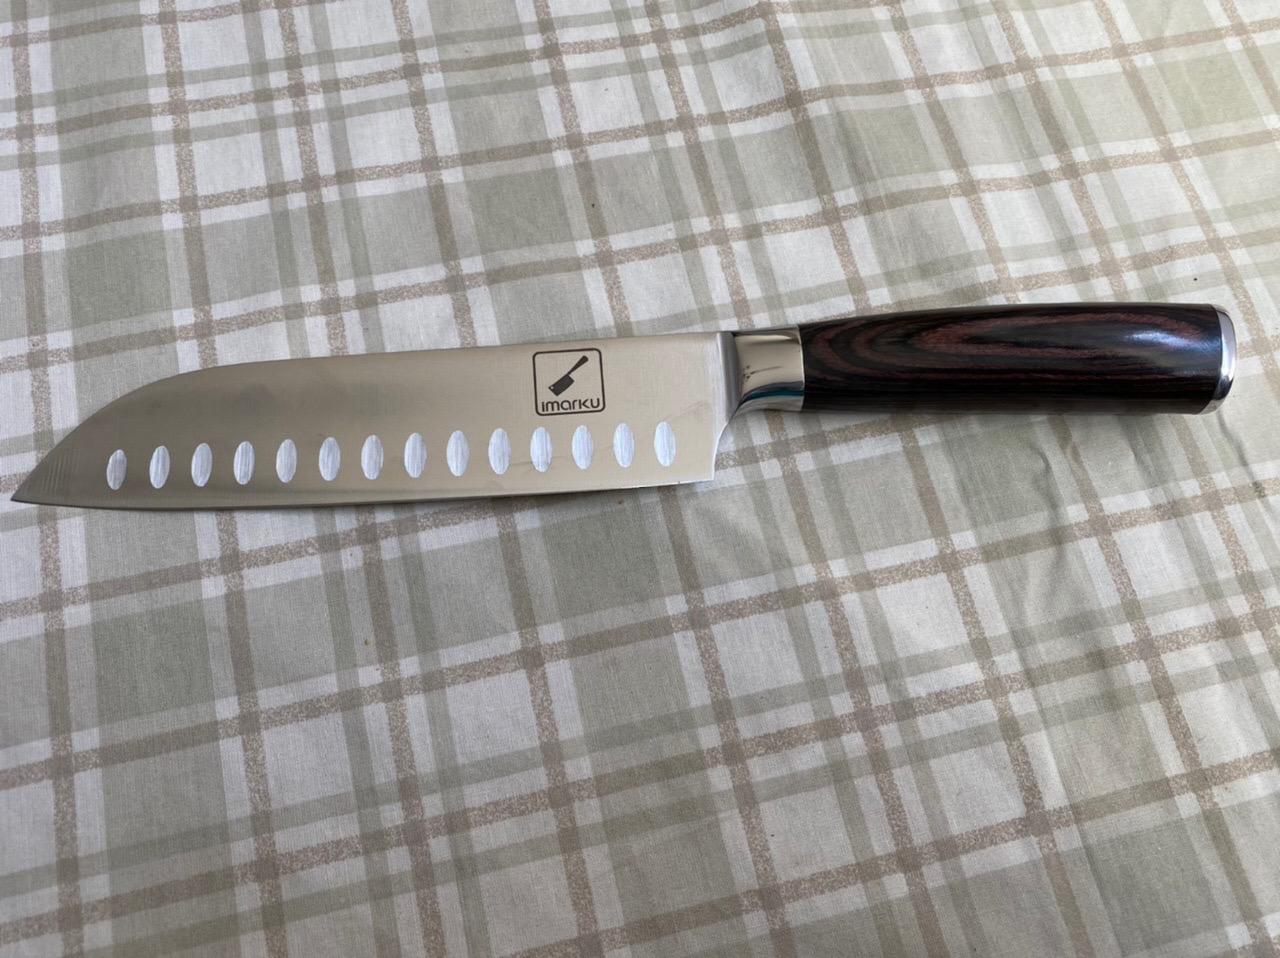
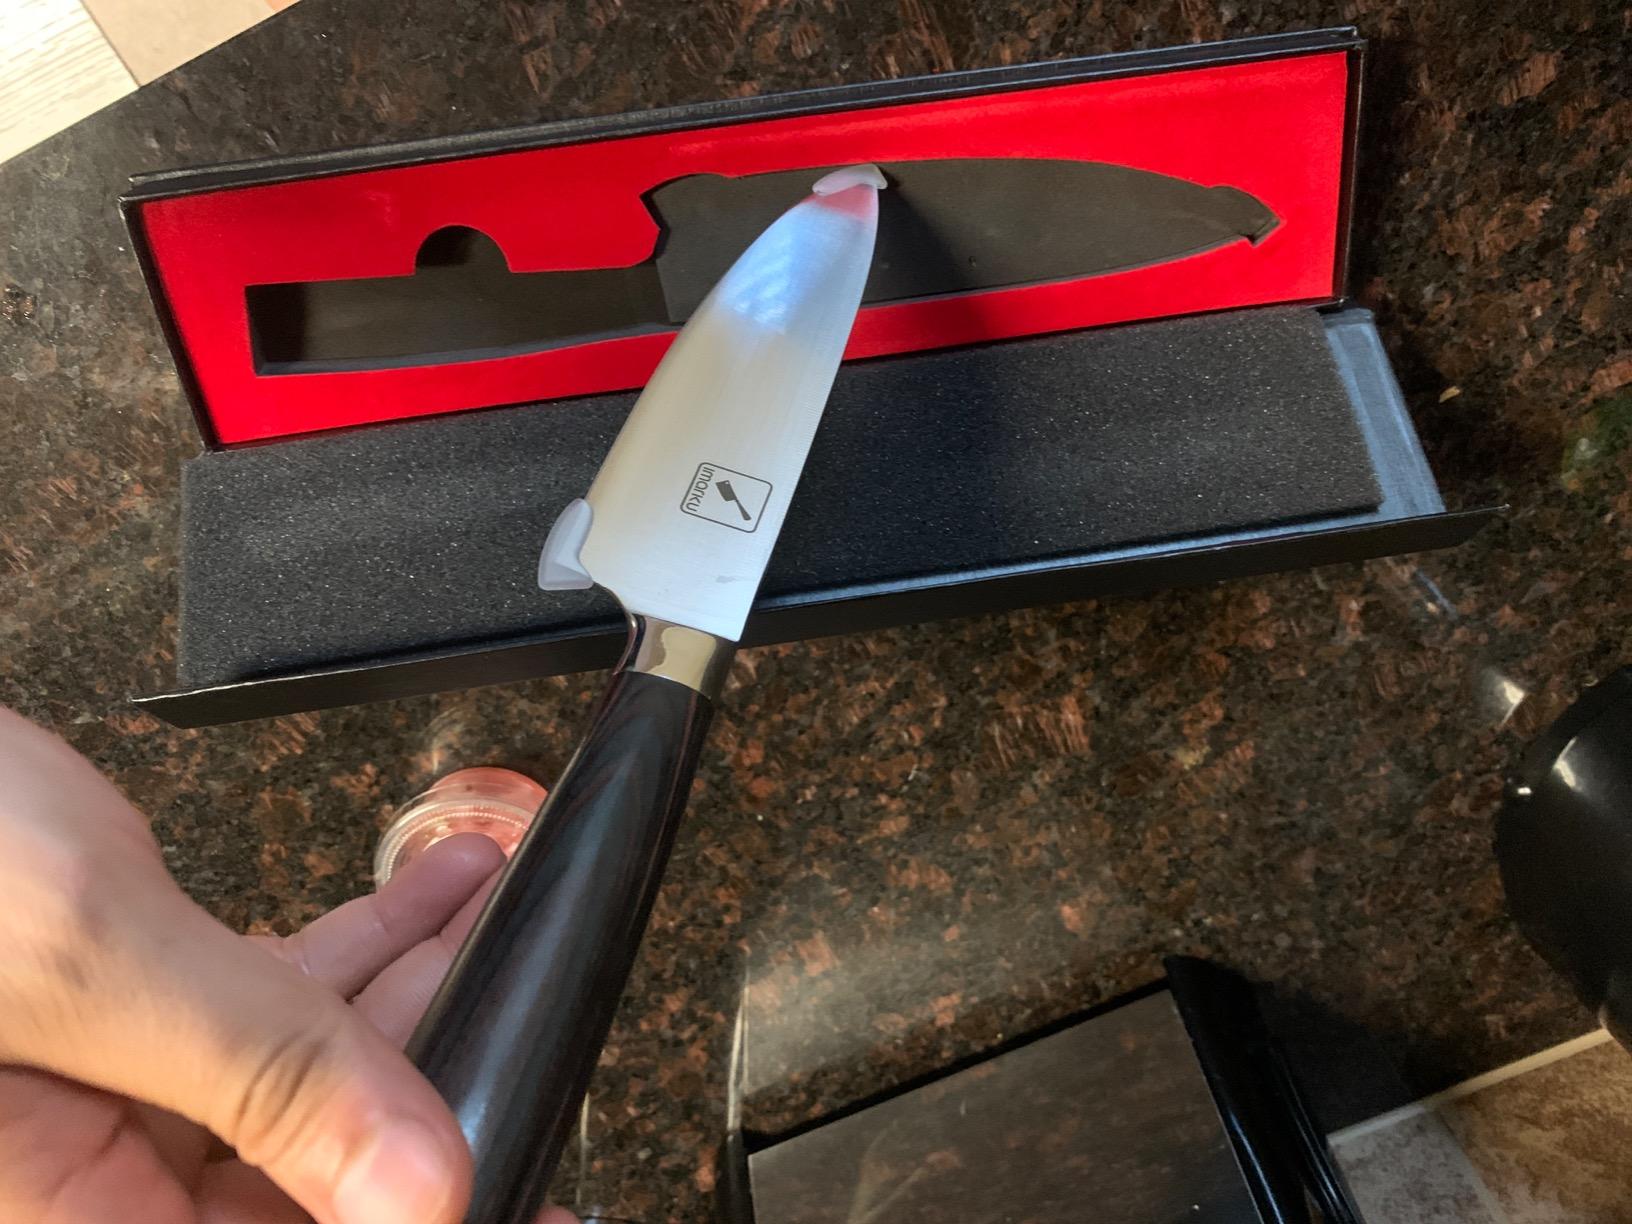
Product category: items_knife
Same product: no